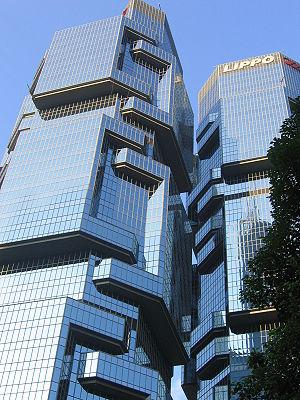
Alan Bond est un homme d'affaires australien né le 22 avril 1938 à Hammersmith, Londres et mort le 5 juin 2015 à Perth.